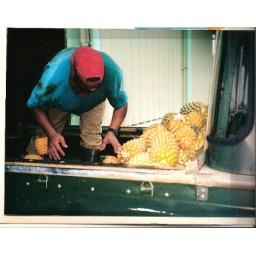
Unloading pinapples at juice processing plant in Moorea. Notice size of fruit in relation to his hands.